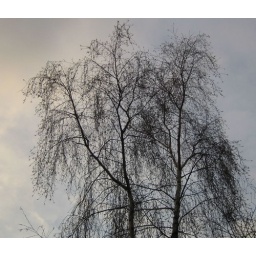
Single tree split at the base against a wintry sky.